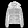
Label: Coat